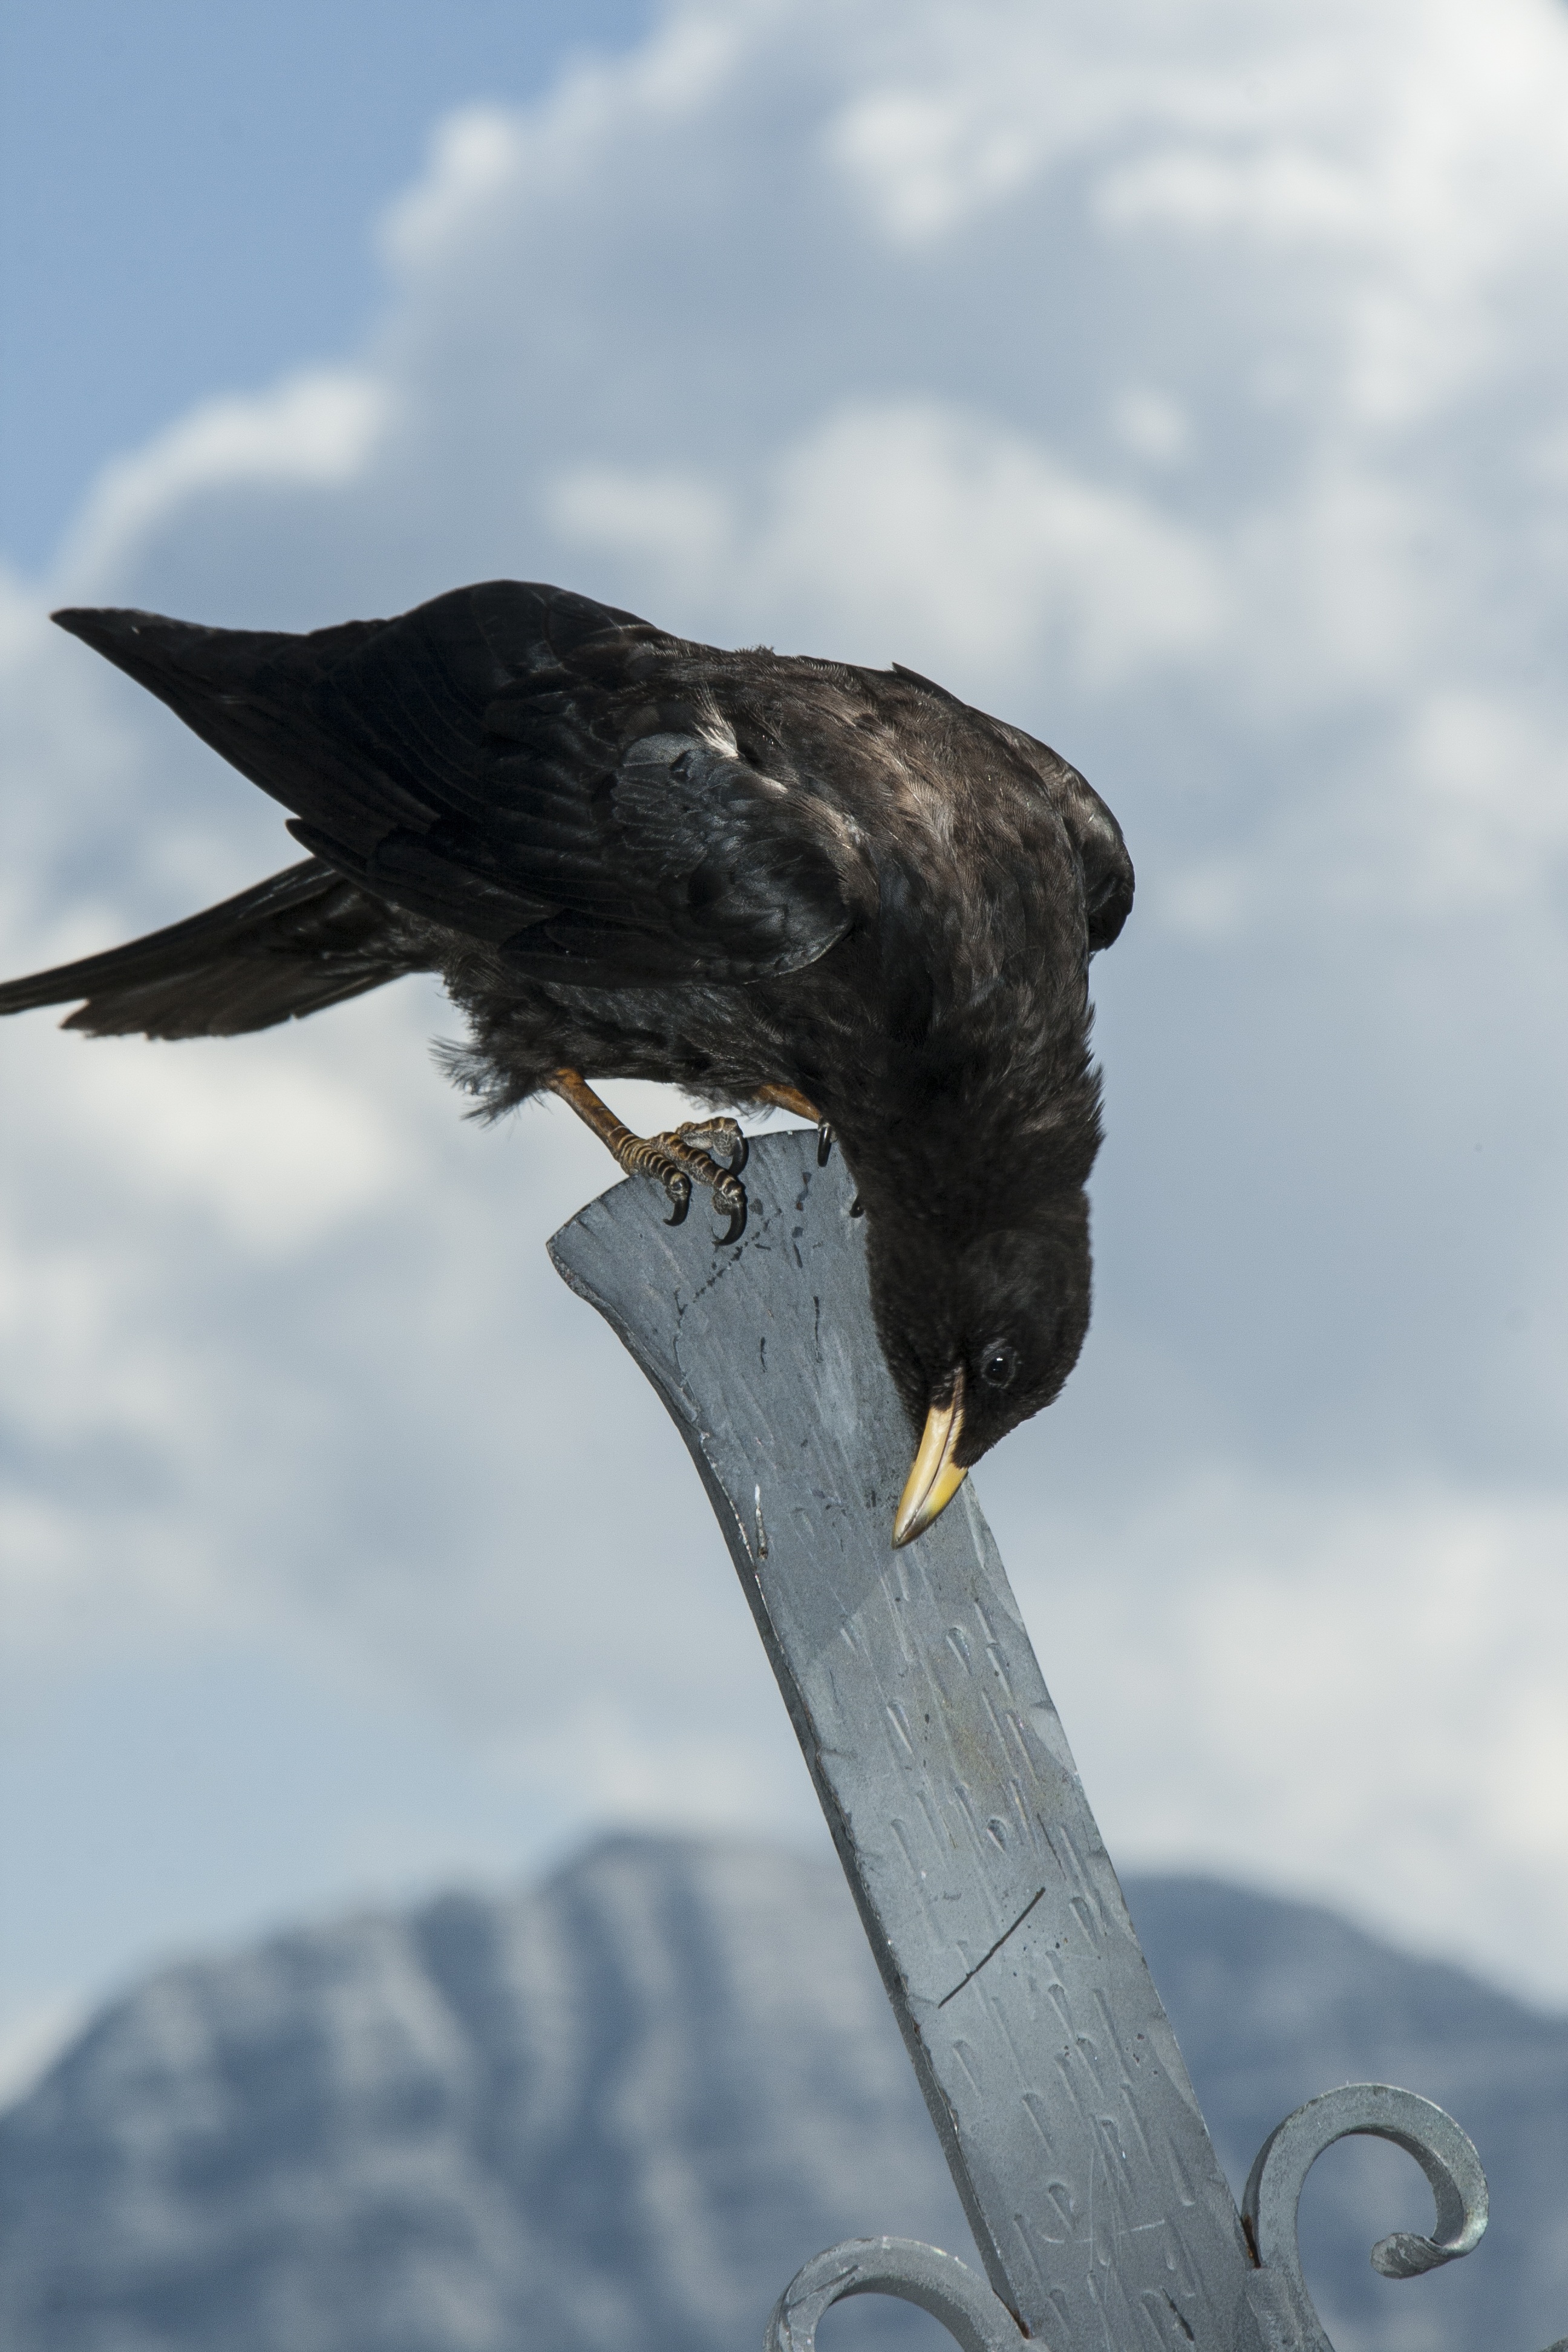
winter, bird, wing, animal, fly, wildlife, beak, eagle, alpine, blue, black, feather, fauna, crow, bird of prey, vertebrate, raven, tyrol, jackdaw, chough, american crow, perching bird, accipitriformes